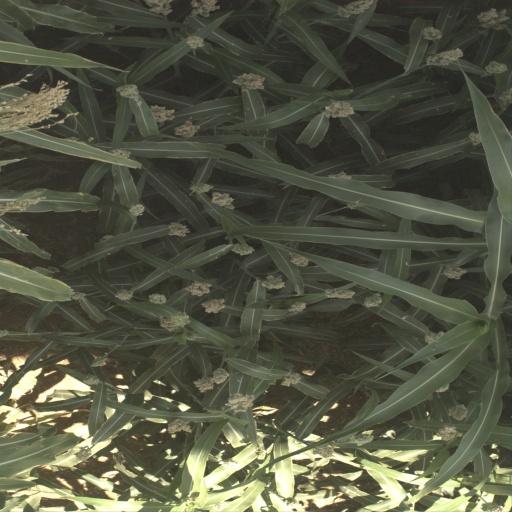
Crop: sorghum